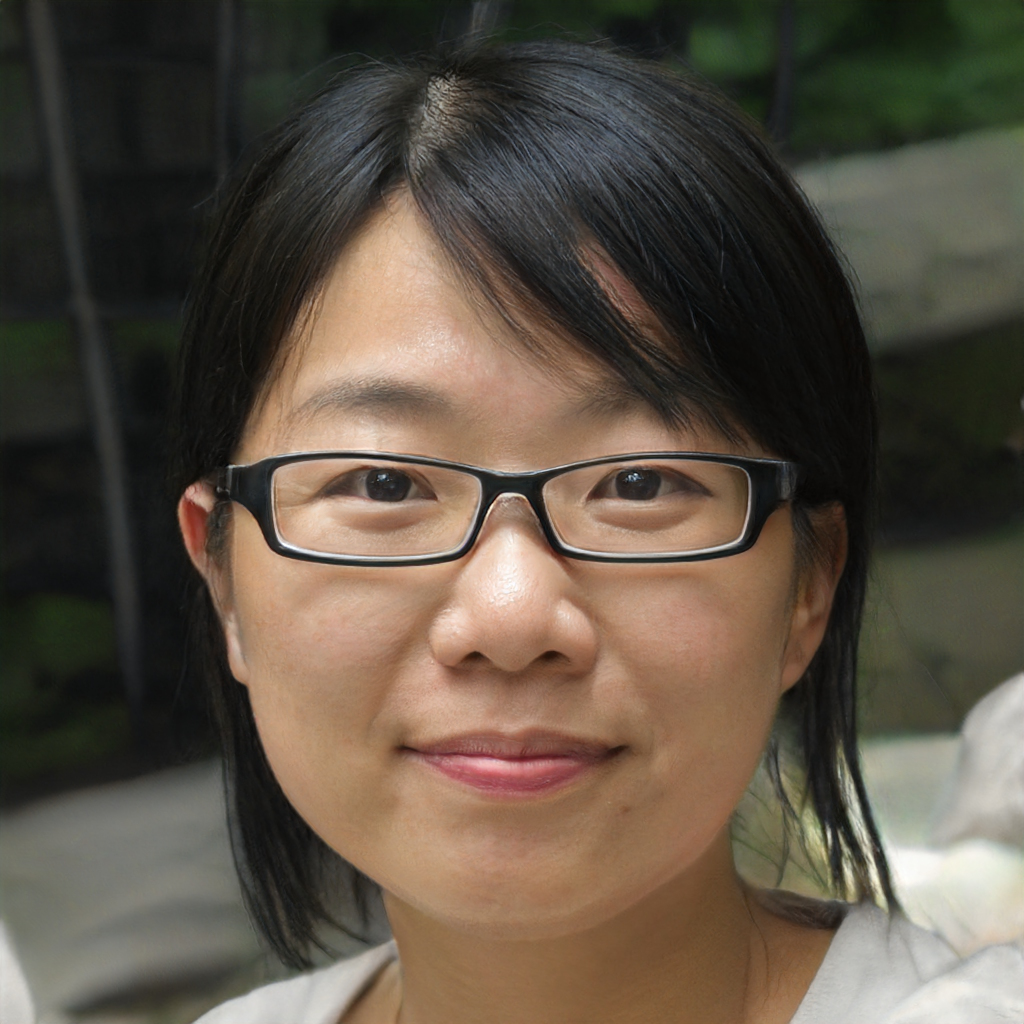
Portrait style: Real Portrait